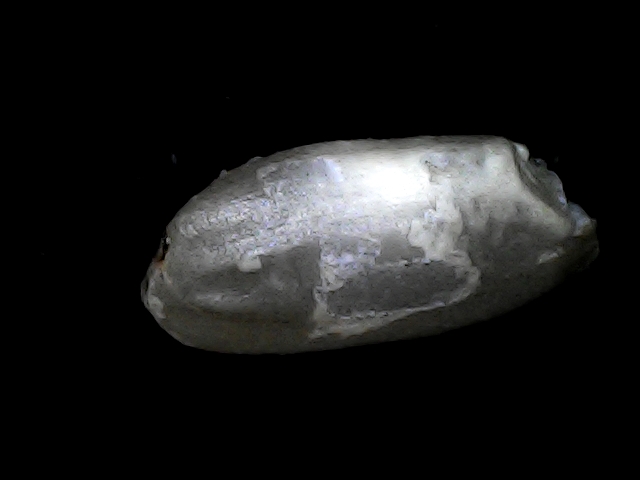
Rice variety: BD33